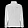
Label: Coat